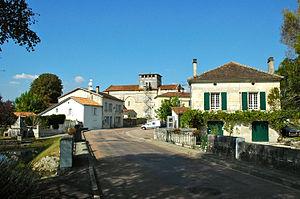
Entrée du village avant le pont sur la Belle avec ancien moulin à eau à droite et fontaine couverte à gauche
Vieux-Mareuil est une ancienne commune française située dans le département de la Dordogne, en région Nouvelle-Aquitaine.